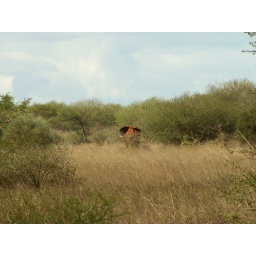
an elephant in the tsawo west - seen on the way home